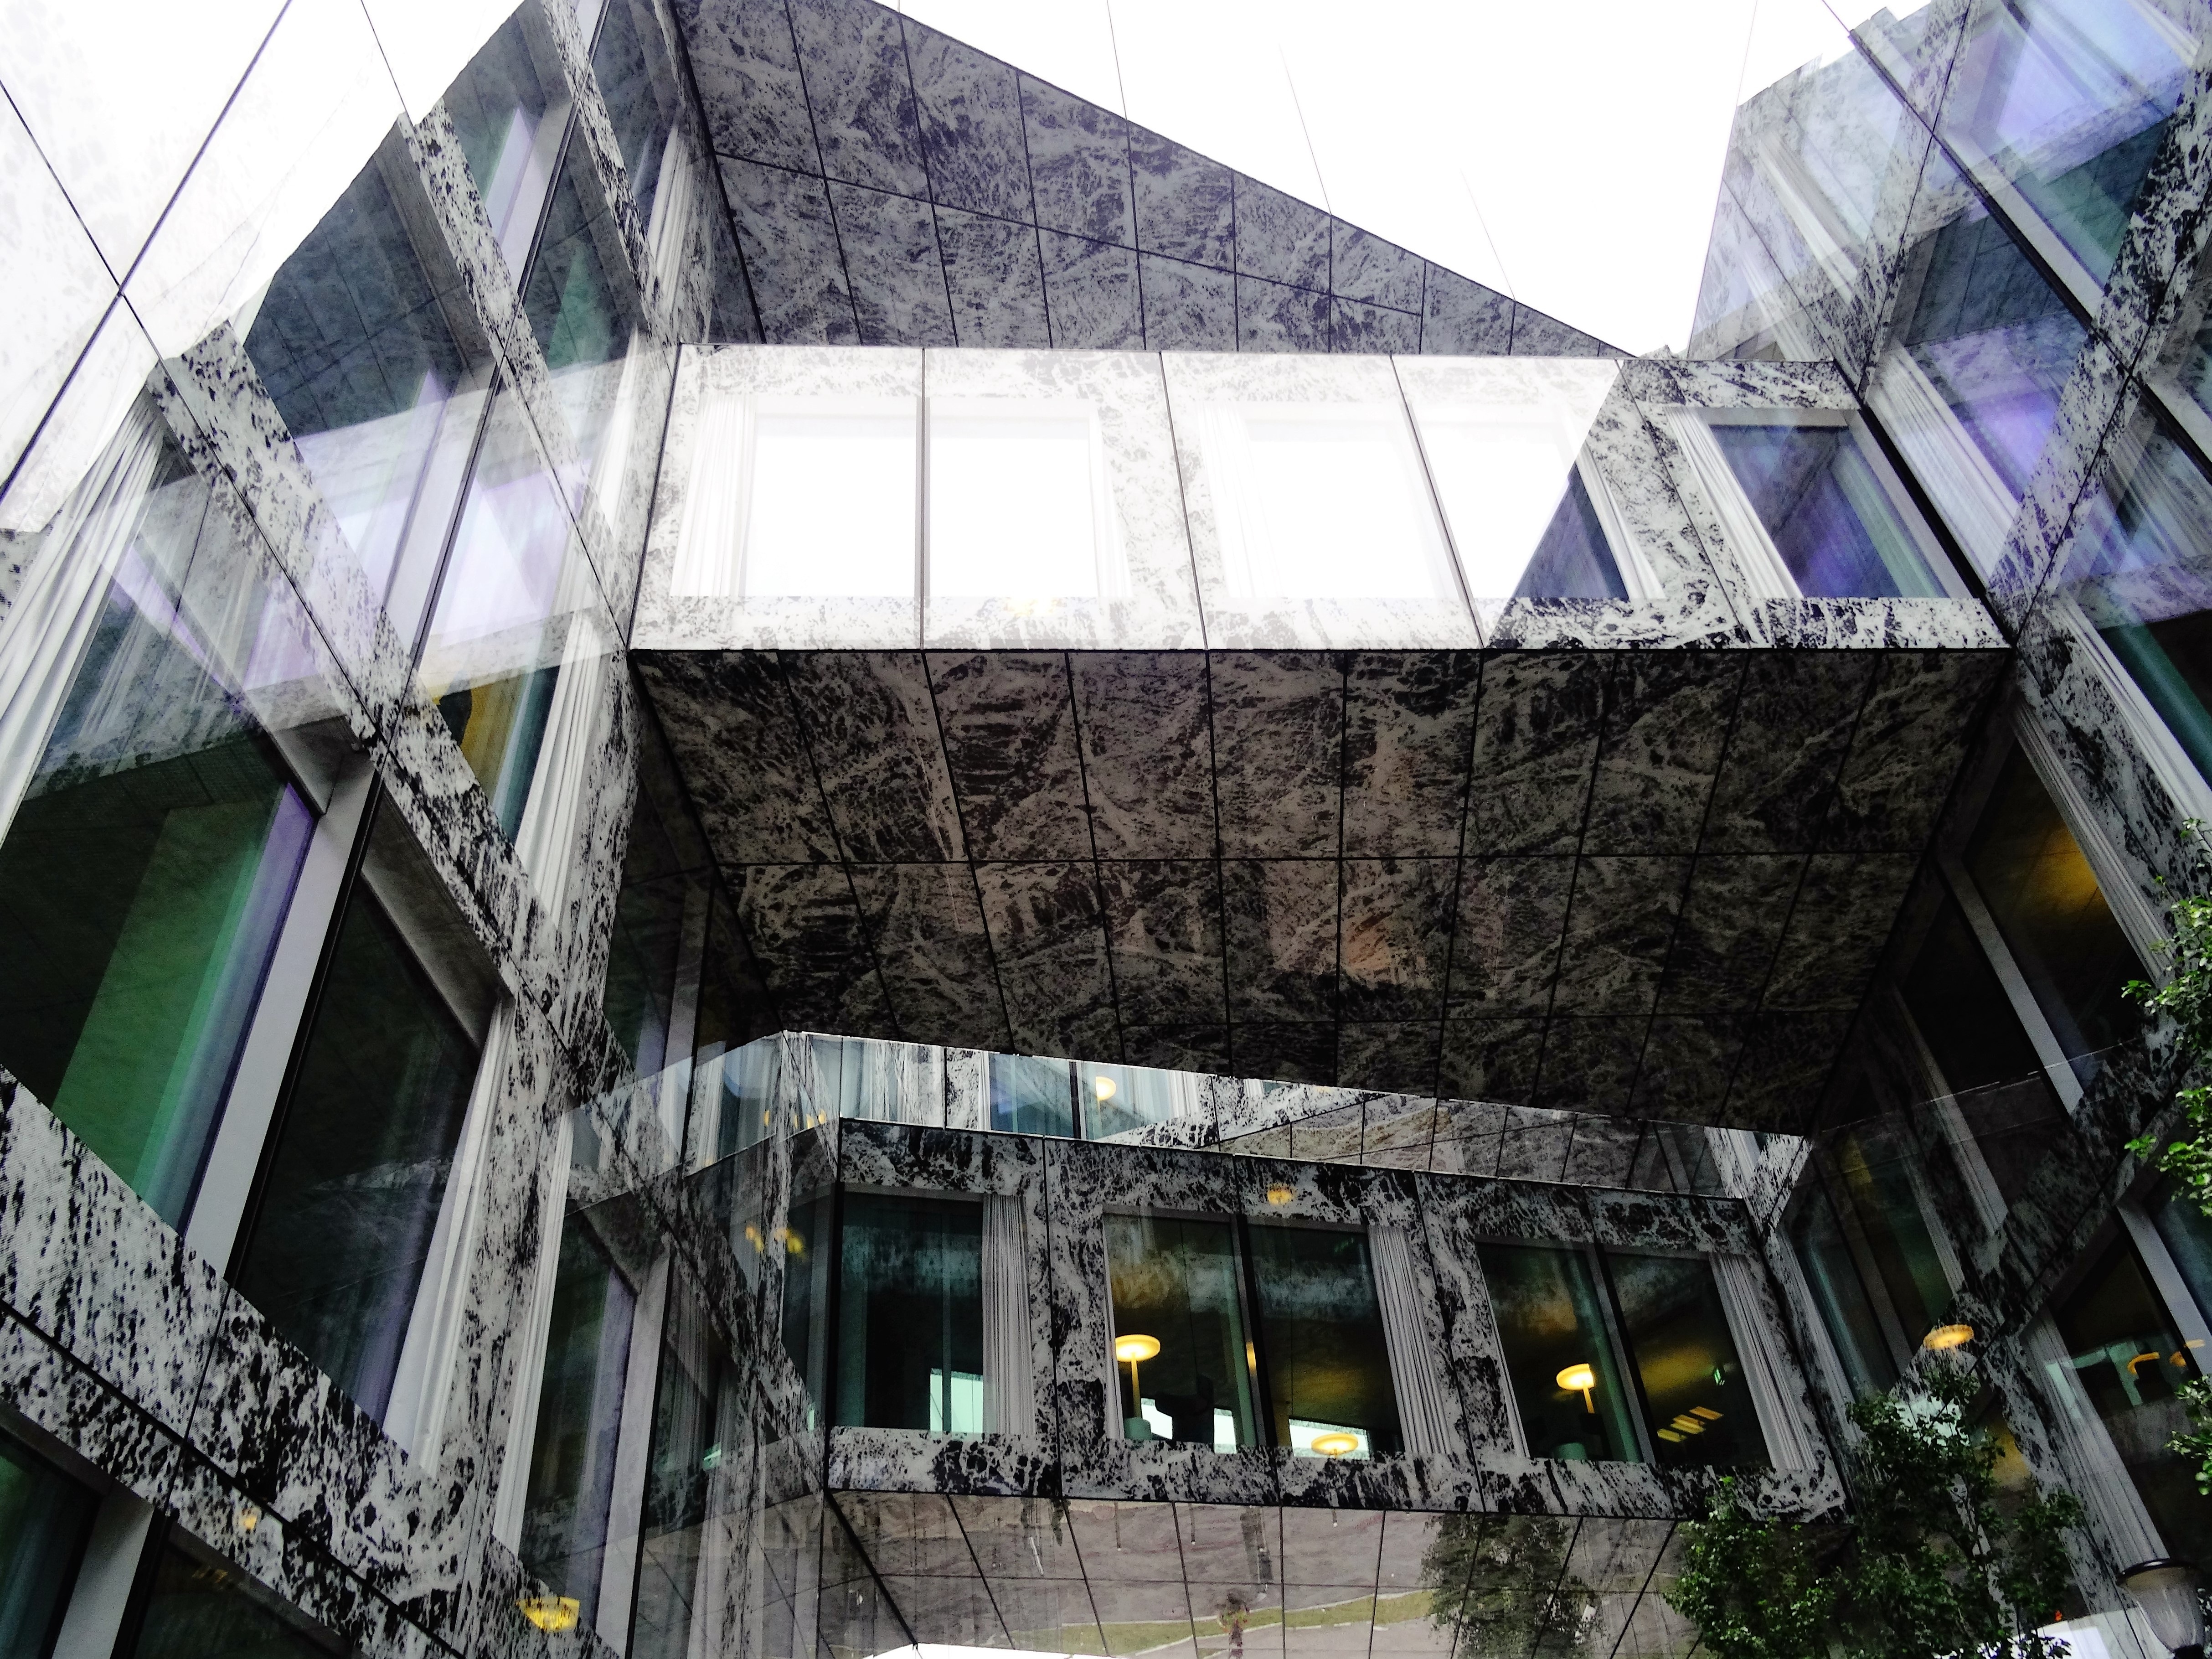
architecture, roof, building, facade, modern, office building, switzerland, zurich, mirroring, glass front, housewife, residential area